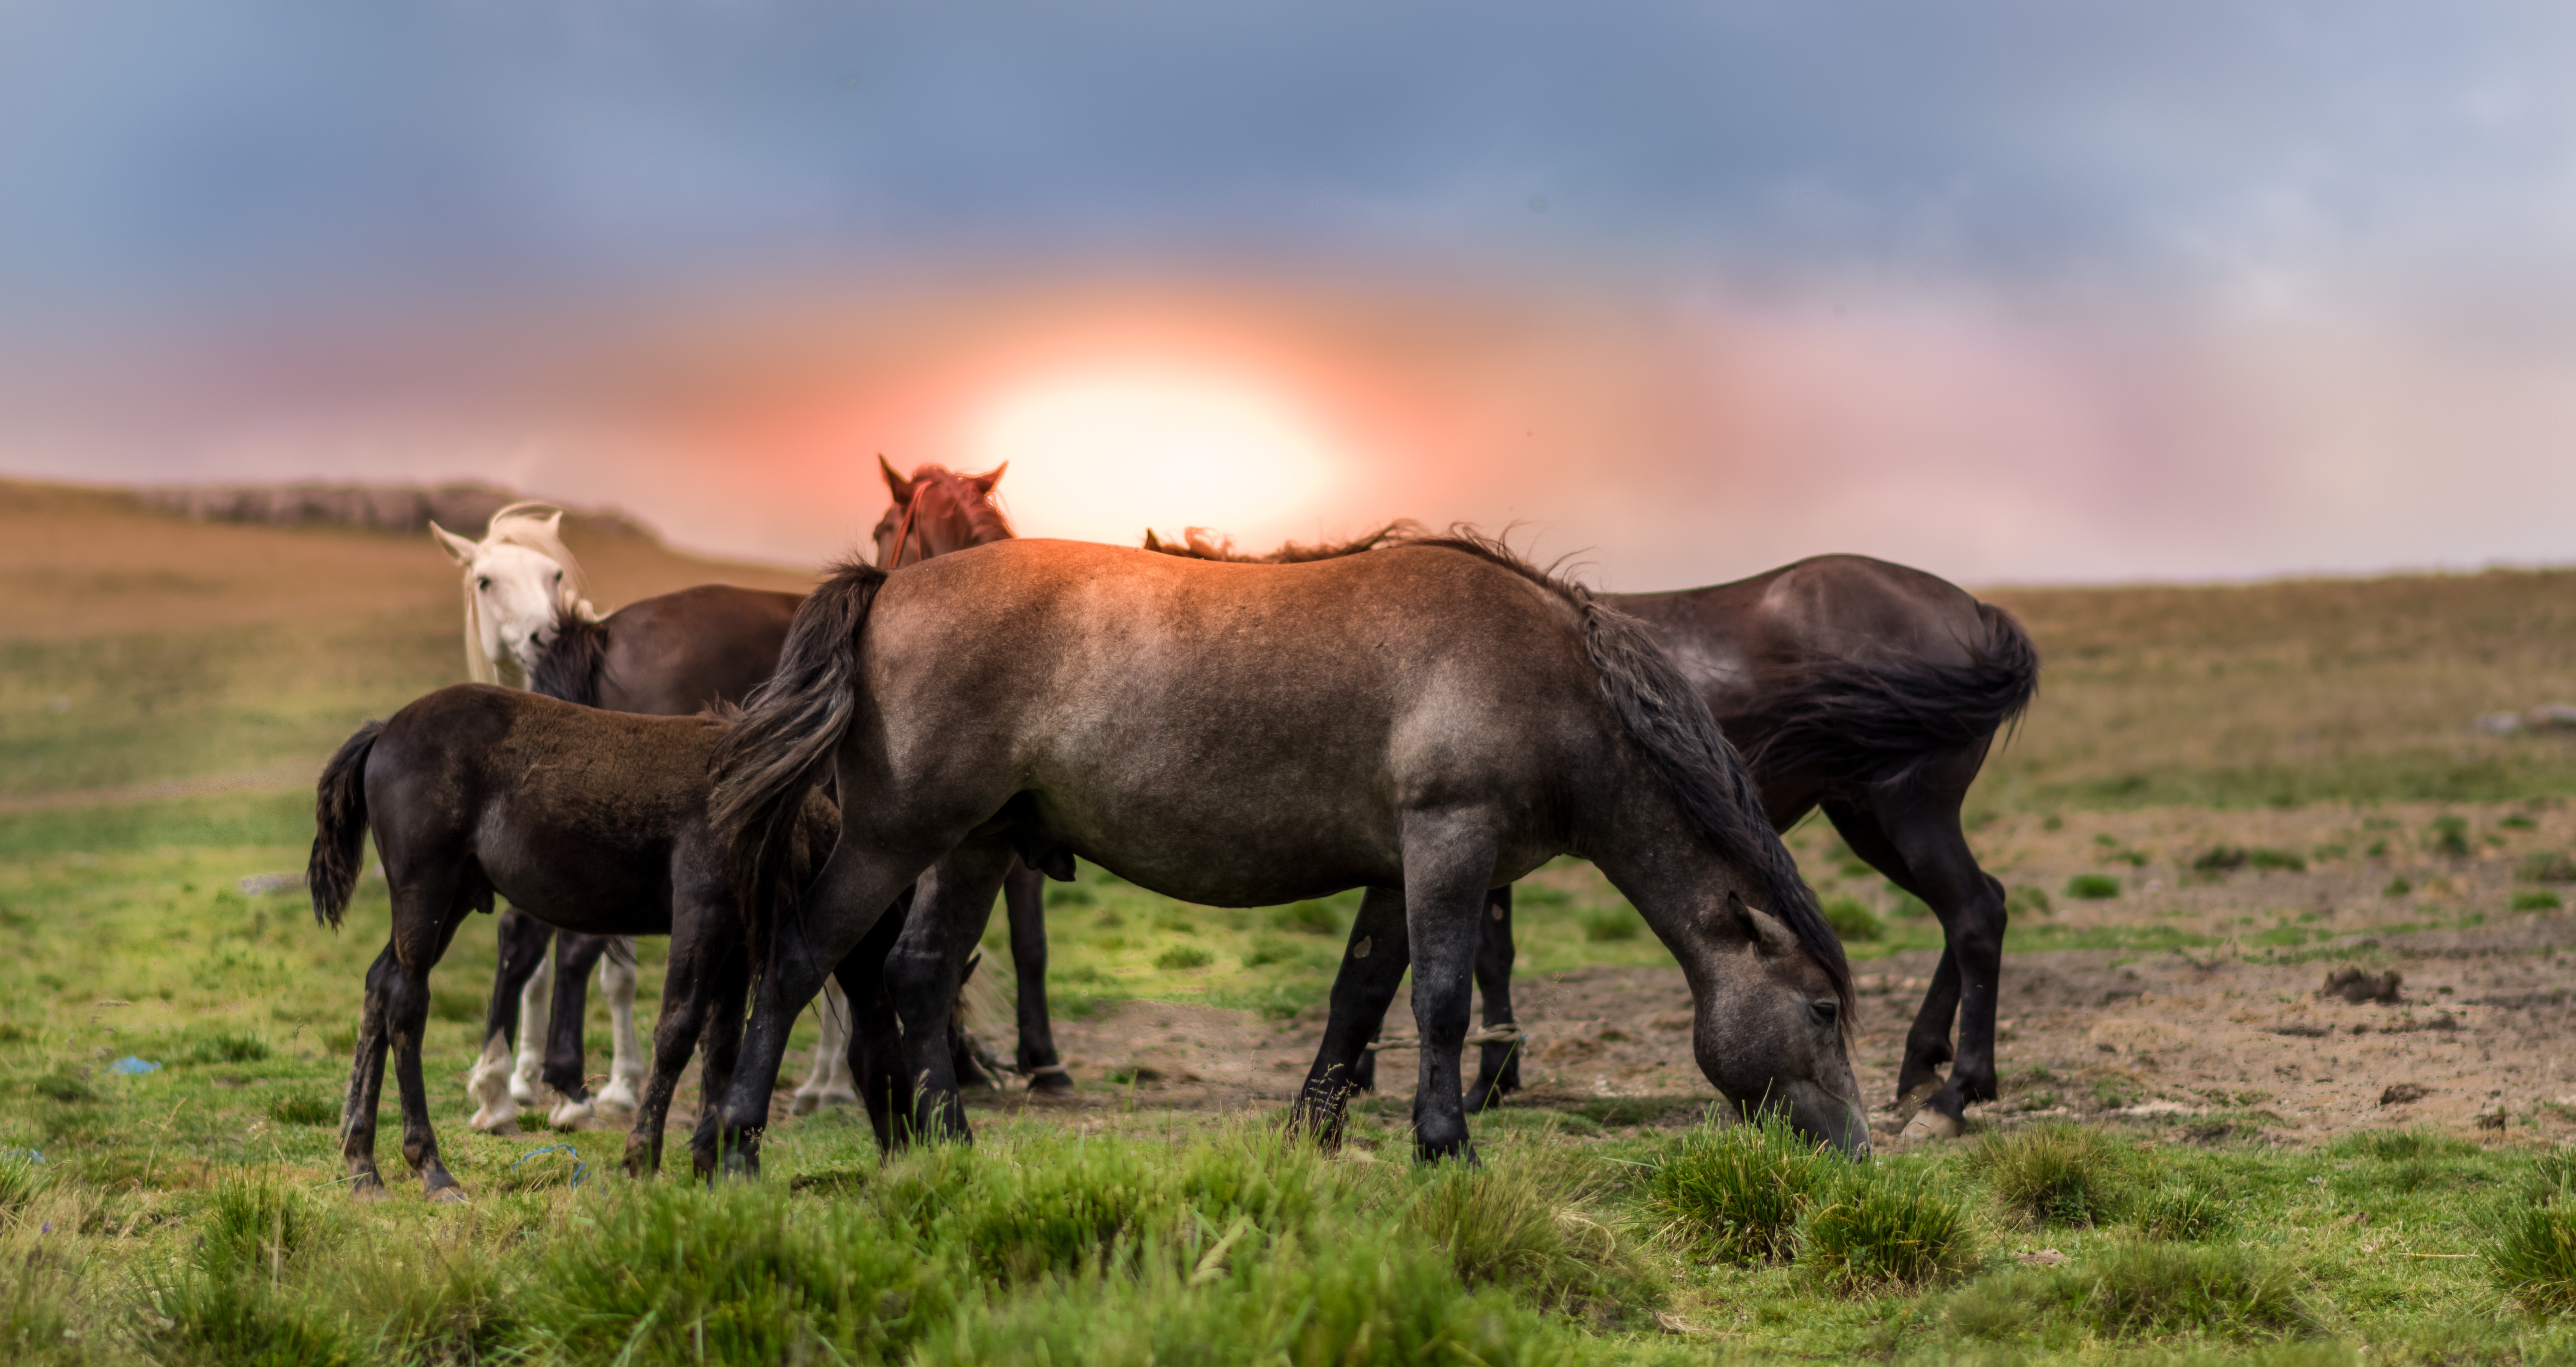
landscape, grass, cloud, meadow, prairie, animal, wildlife, wild, herd, pasture, grazing, horse, mammal, stallion, savanna, plain, grassland, mare, ecosystem, steppe, pack animal, wildebeest, horse like mammal, mustang horse